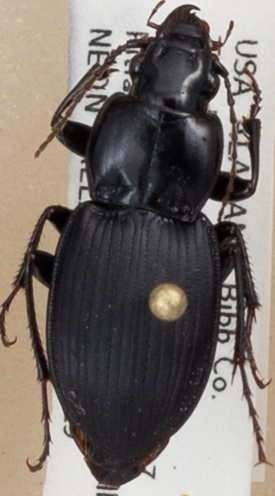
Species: Cyclotrachelus convivus
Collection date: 2018-09-19
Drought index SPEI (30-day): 0.246
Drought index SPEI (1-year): -0.006
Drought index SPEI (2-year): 0.47